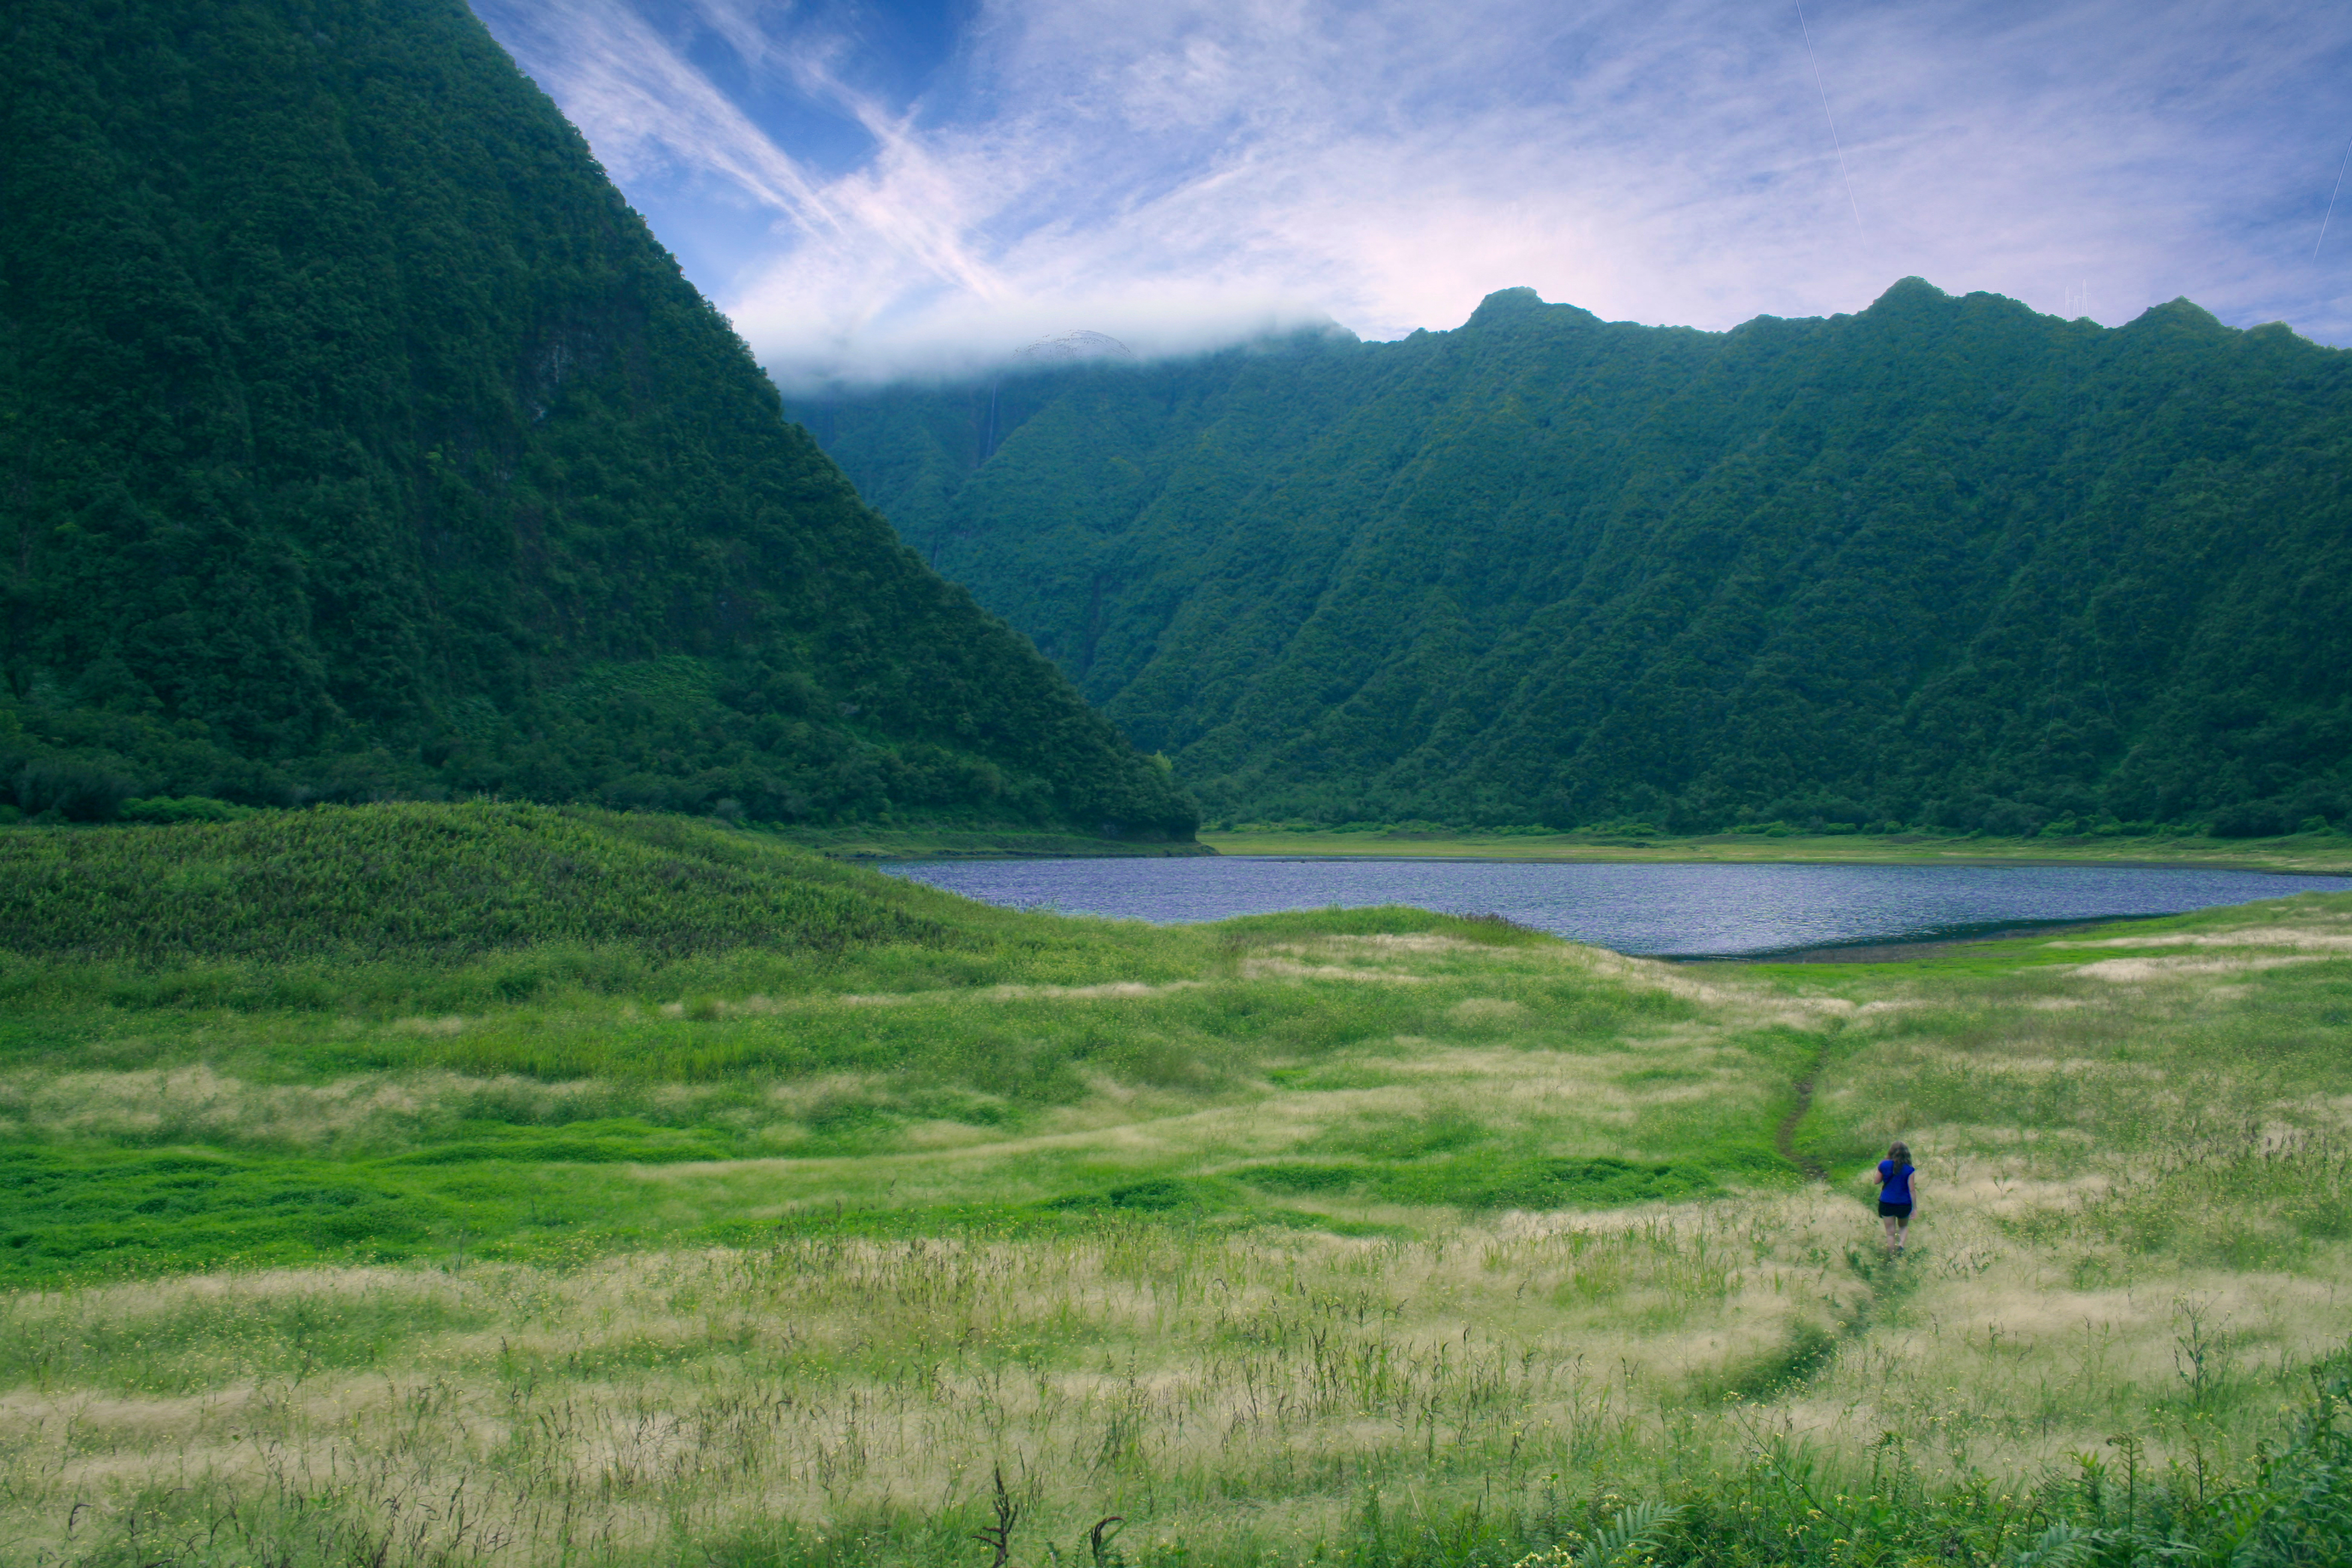
landscape, water, nature, grass, wilderness, walking, mountain, cloud, girl, woman, meadow, hill, lake, valley, mountain range, female, green, scenic, pasture, fjord, reservoir, highland, plain, publicdomain, grassland, plateau, fell, habitat, loch, ecosystem, rural area, landform, natural environment, geographical feature, atmospheric phenomenon, mountainous landforms